Julian Lawrence

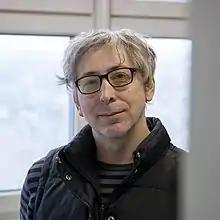
Lawrence in 2019

Julian Lawrence is a Canadian cartoonist, educator and comics scholar. A longtime member of Vancouver's DIY independent art scene, Lawrence is also an arts educator and researcher, with a specialization in using hand drawn comics as a tool to improve literacy, develop storytelling techniques and form identity. He currently resides in Middlesbrough, England, where he is a Senior Lecturer in the Comics and Graphic Novels B.A. Honours program at Teesside University.